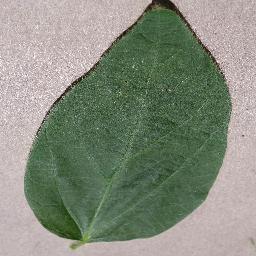
Label: Soybean___healthy